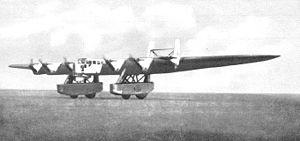
Le Kalinine K-7 est un bombardier expérimental de l'entre-deux-guerres construit par l'Union soviétique. Sa configuration est inhabituelle car c'est un bipoutre et avec de grands empattements sous les ailes abritant un train d'atterrissage fixe et des tourelles de mitrailleuses. Une version civile fut également envisagée.